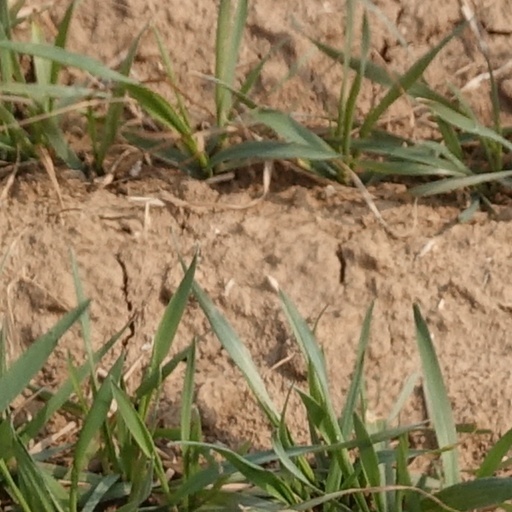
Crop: wheat